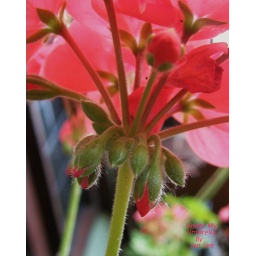
New little flower buds under the umbrella of the larger flowers of my red Geranium.